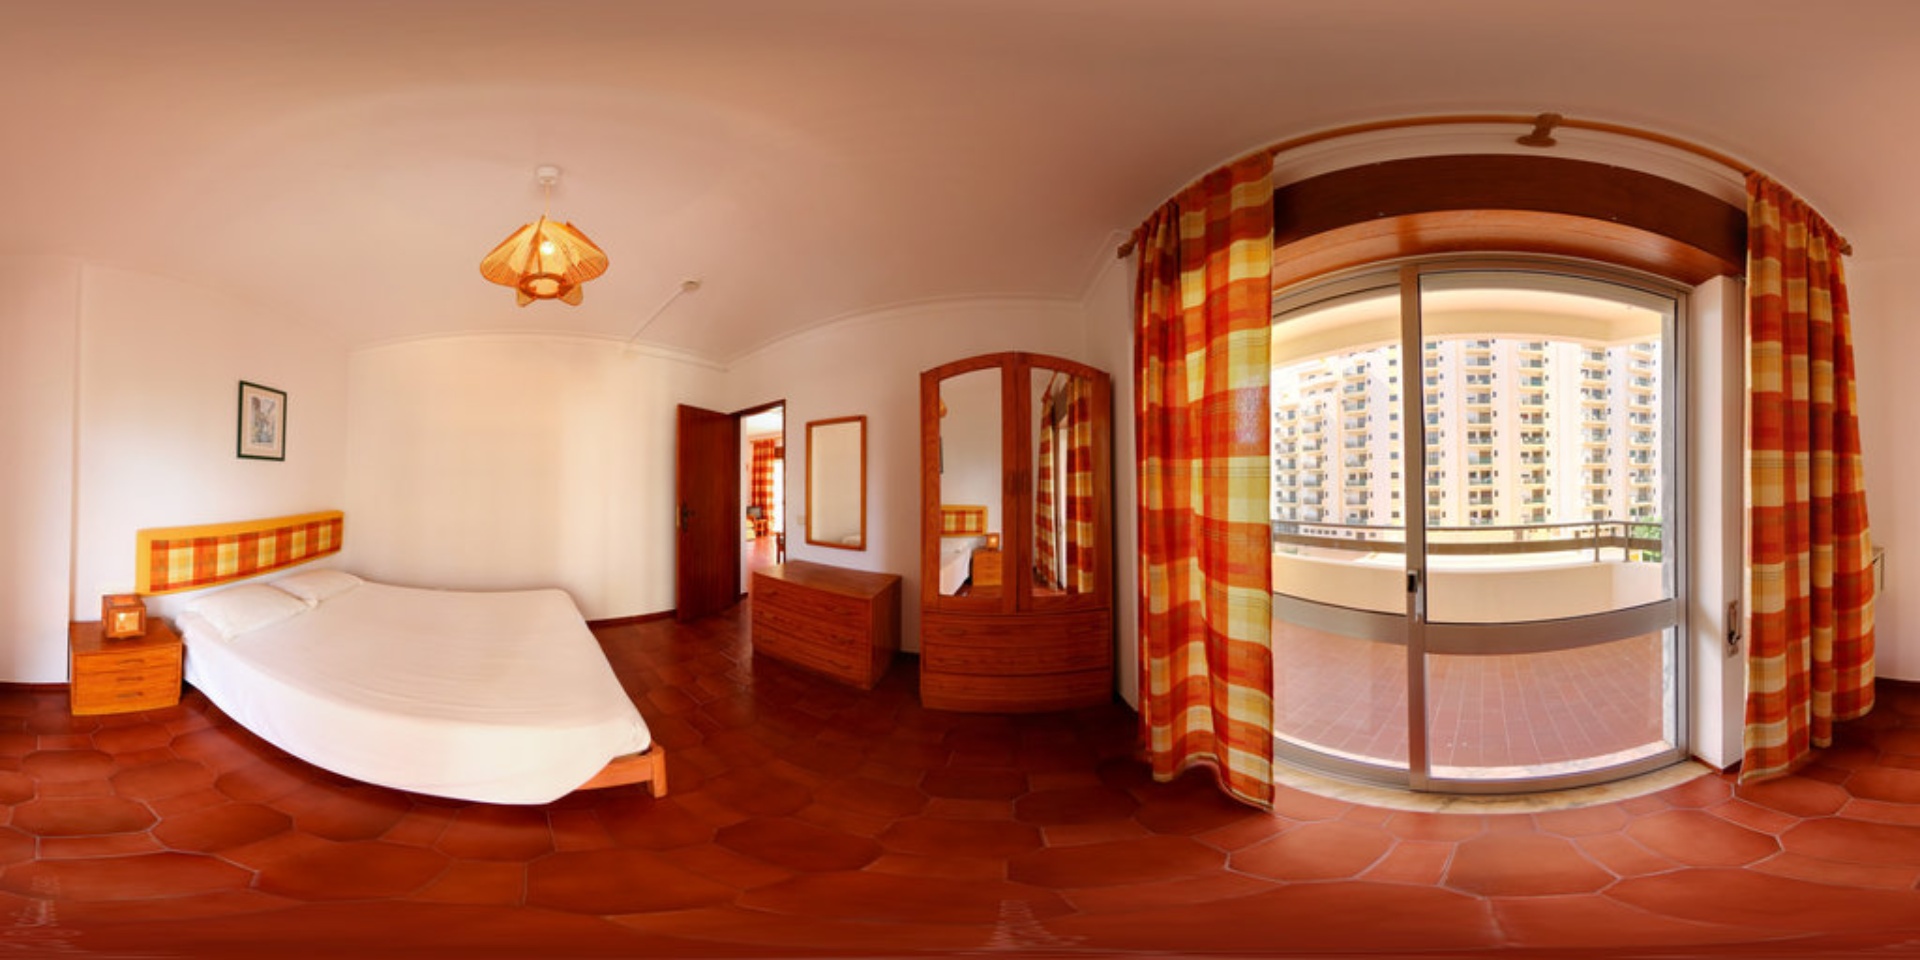
Referred object: the rectangular wall mirror above the dresser

Referred object: turn right to face the balcony sliding door

Referred object: the wardrobe opposite the bed